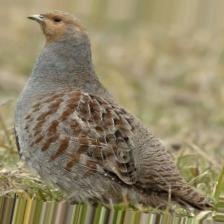
Species: GRAY PARTRIDGE
Scientific name: PERDIX PERDIX
ImageNet parent category: partridge